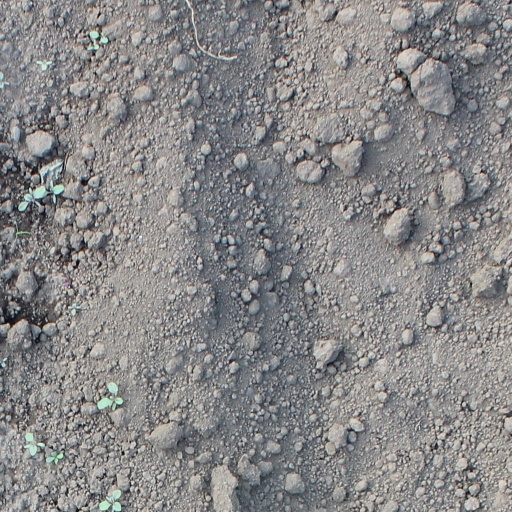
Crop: soybean